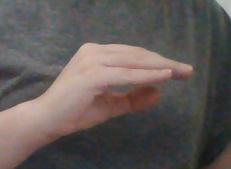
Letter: jeem